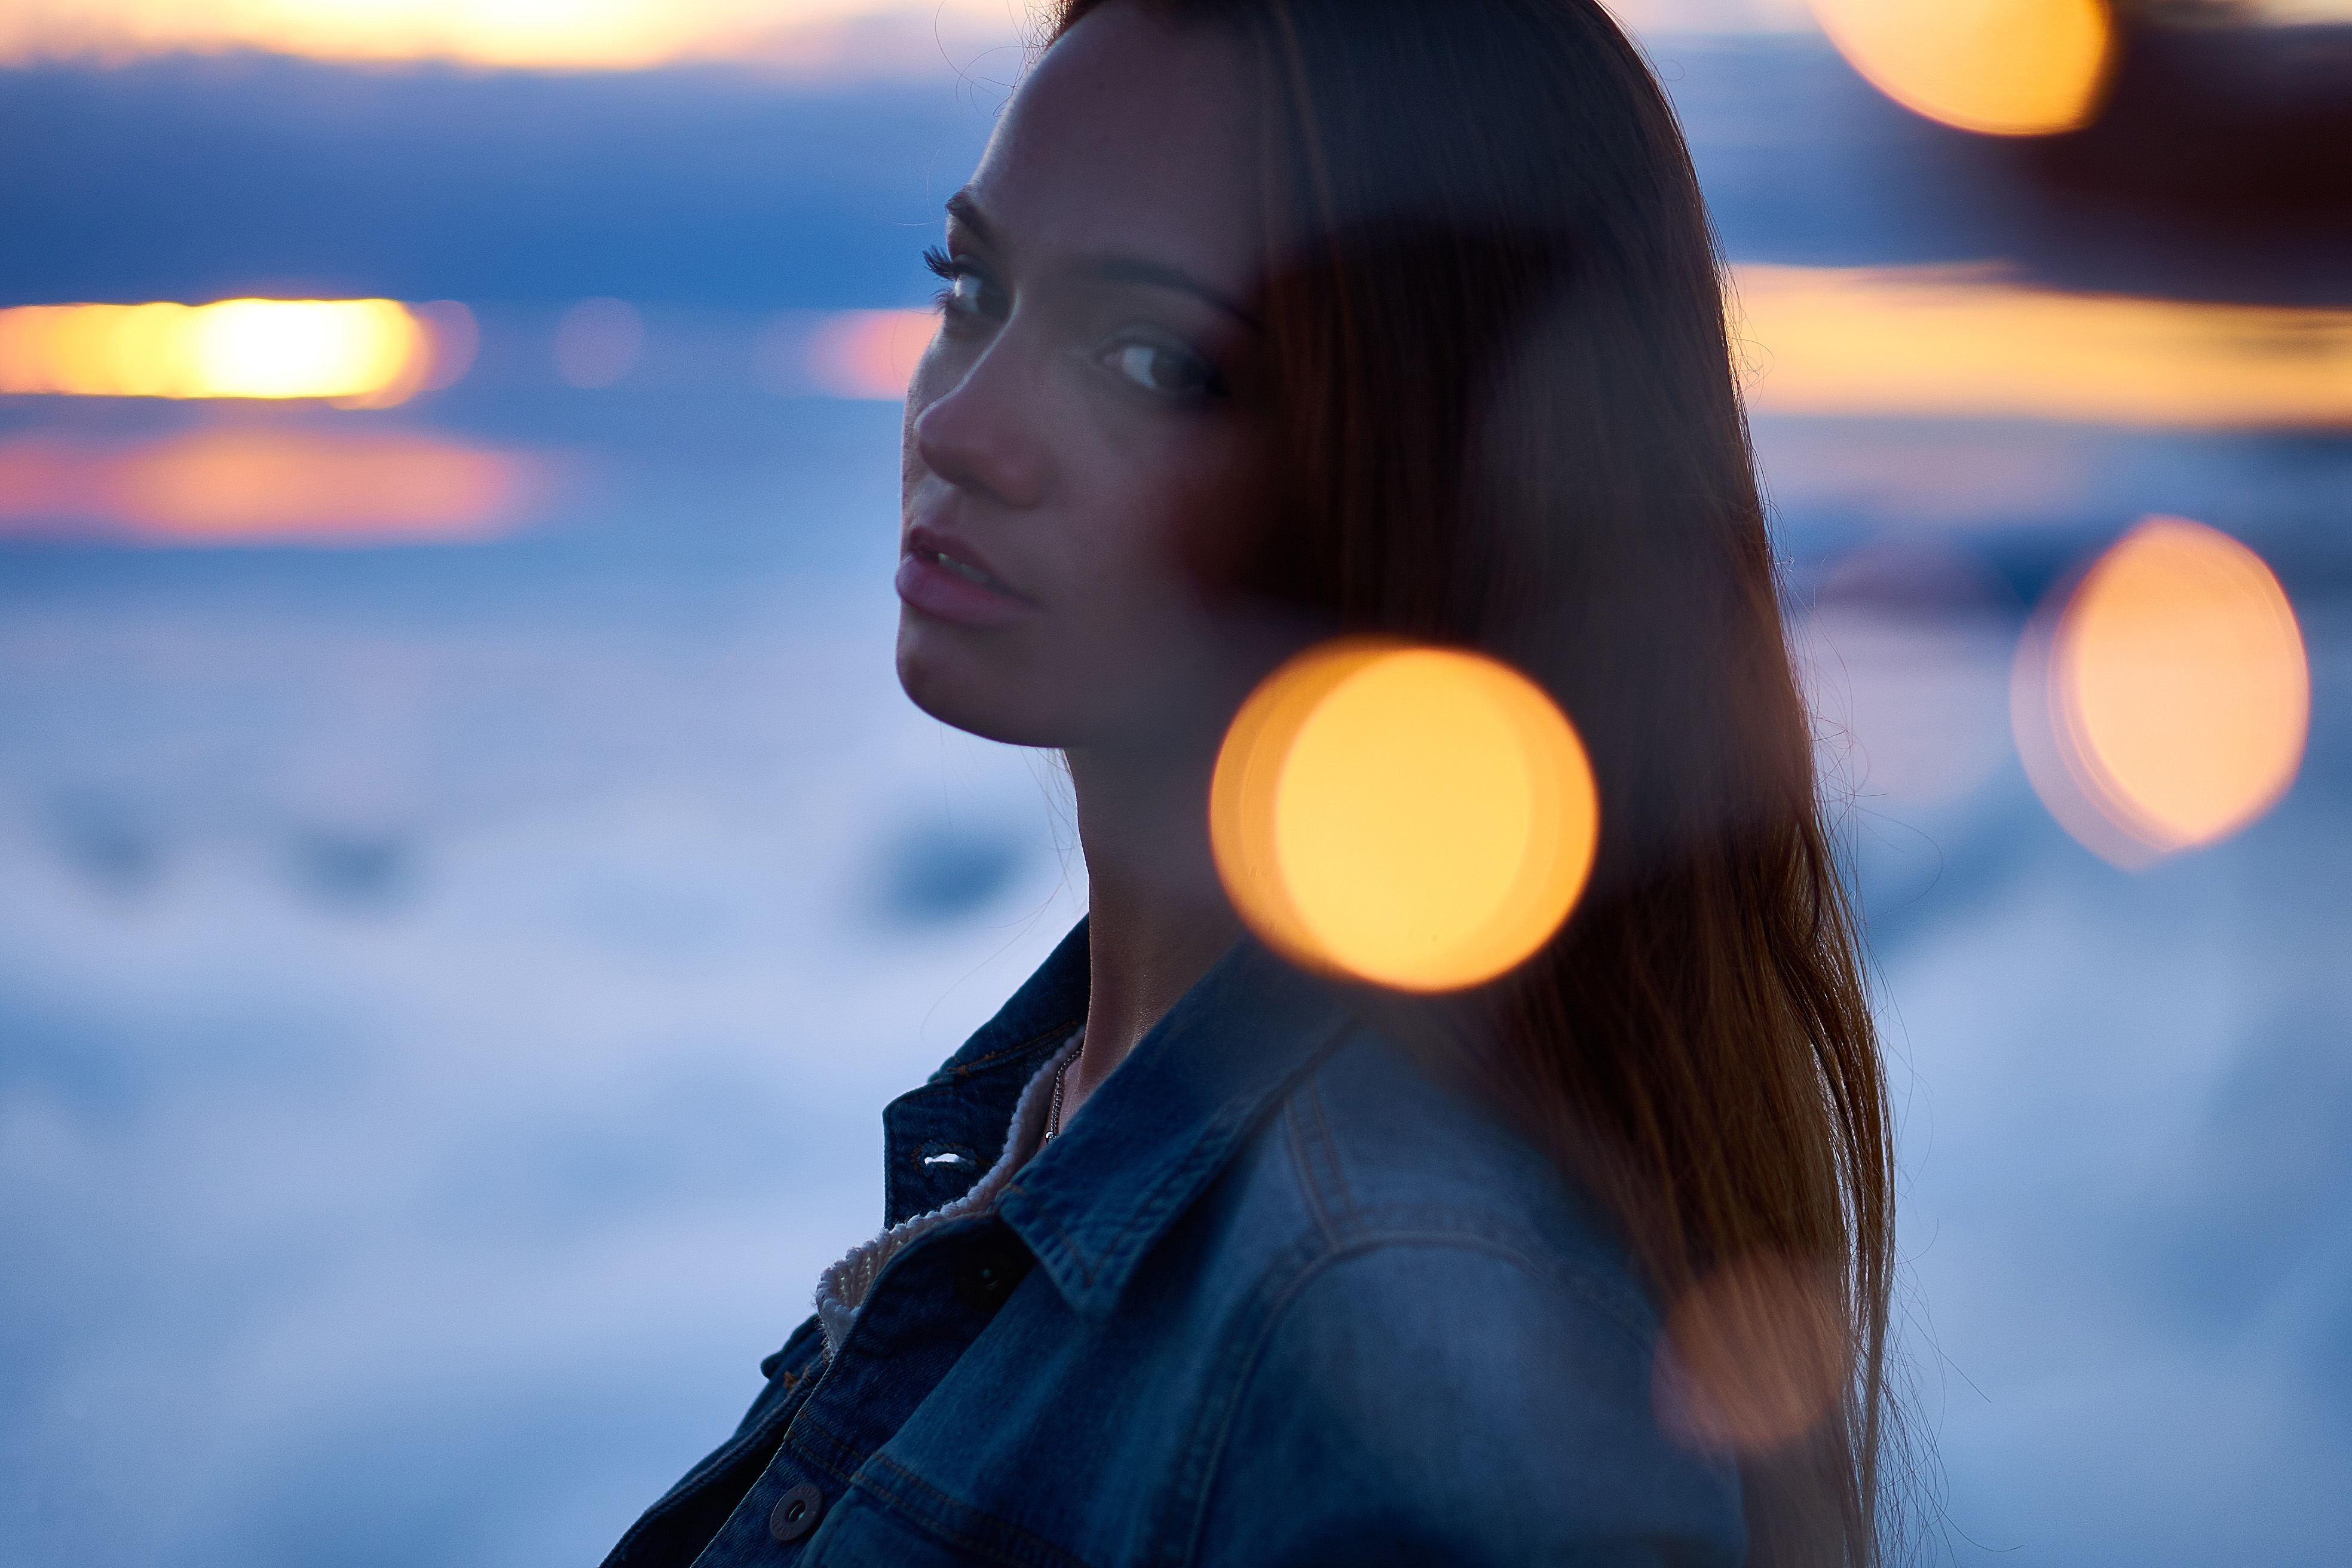
sky, light, beauty, backlighting, water, sunlight, photography, eye, sunset, lens flare, cloud, sea, reflection, flash photography, long hair, evening, black hair, sun, vacation, sunrise, photo shoot